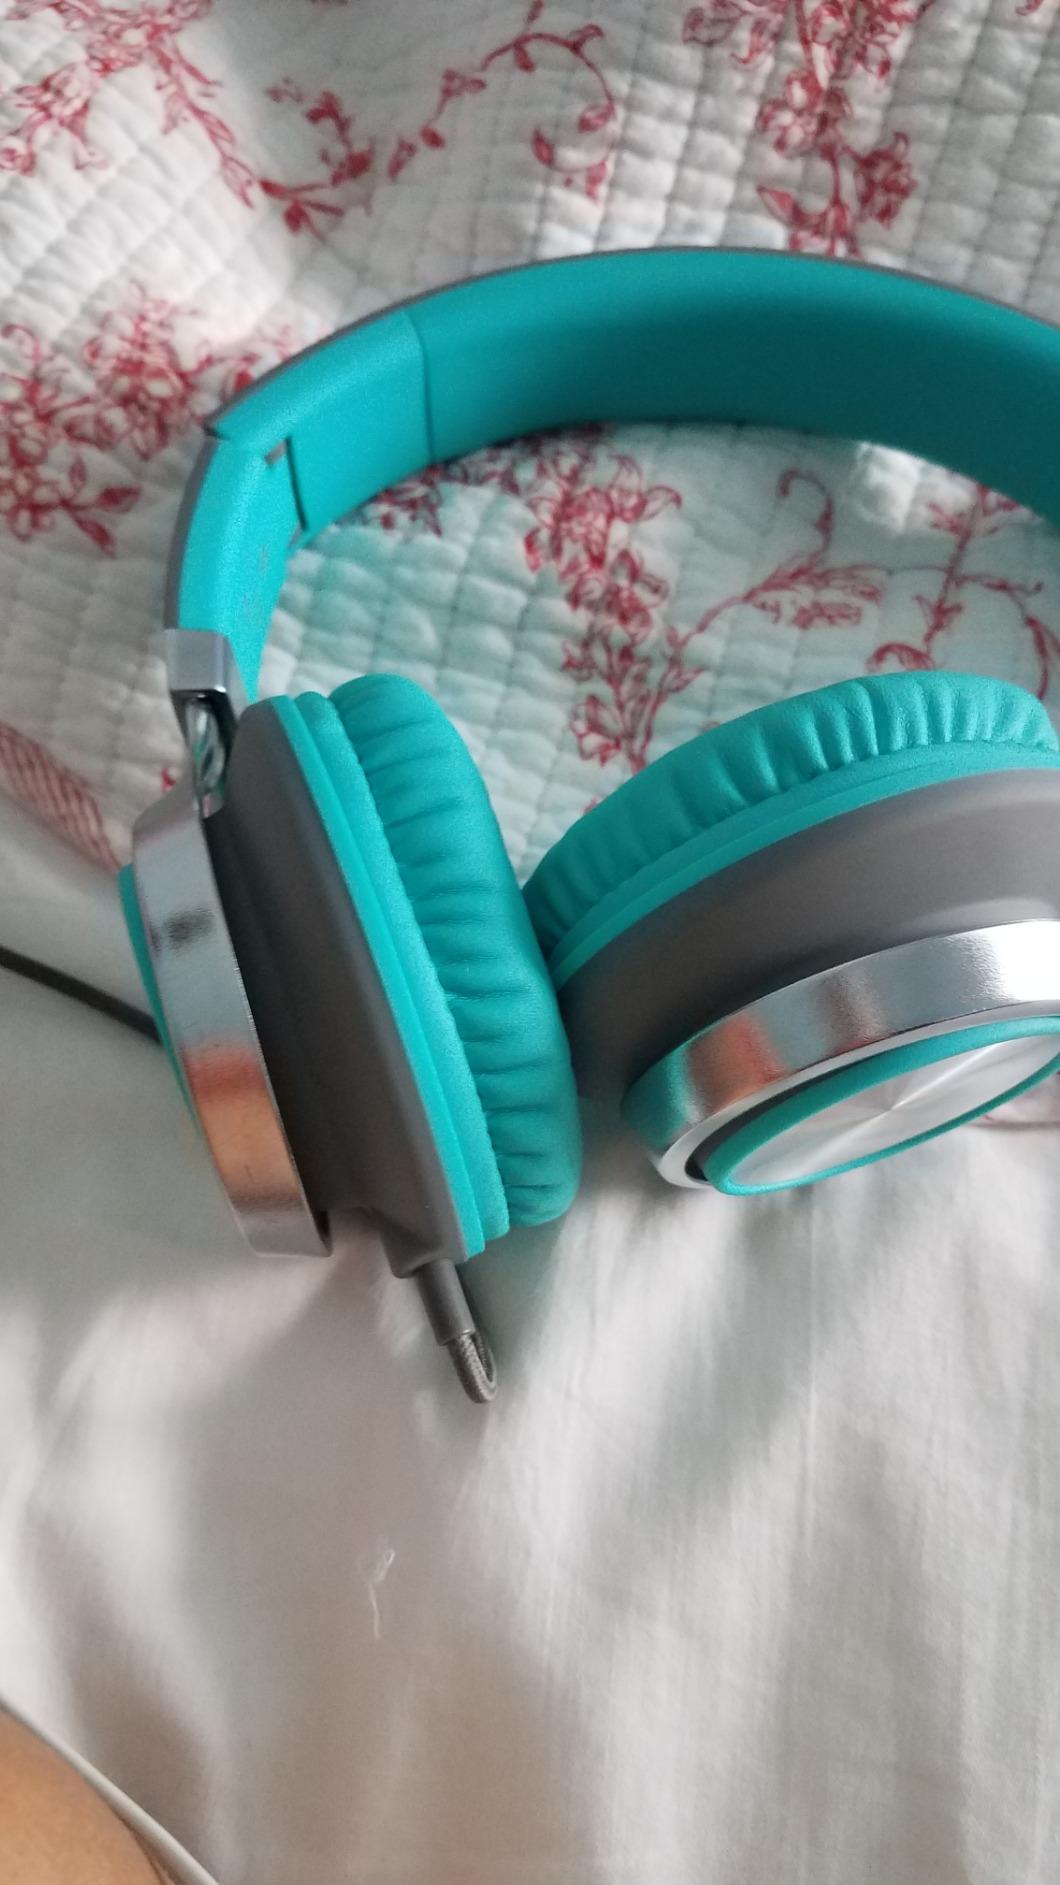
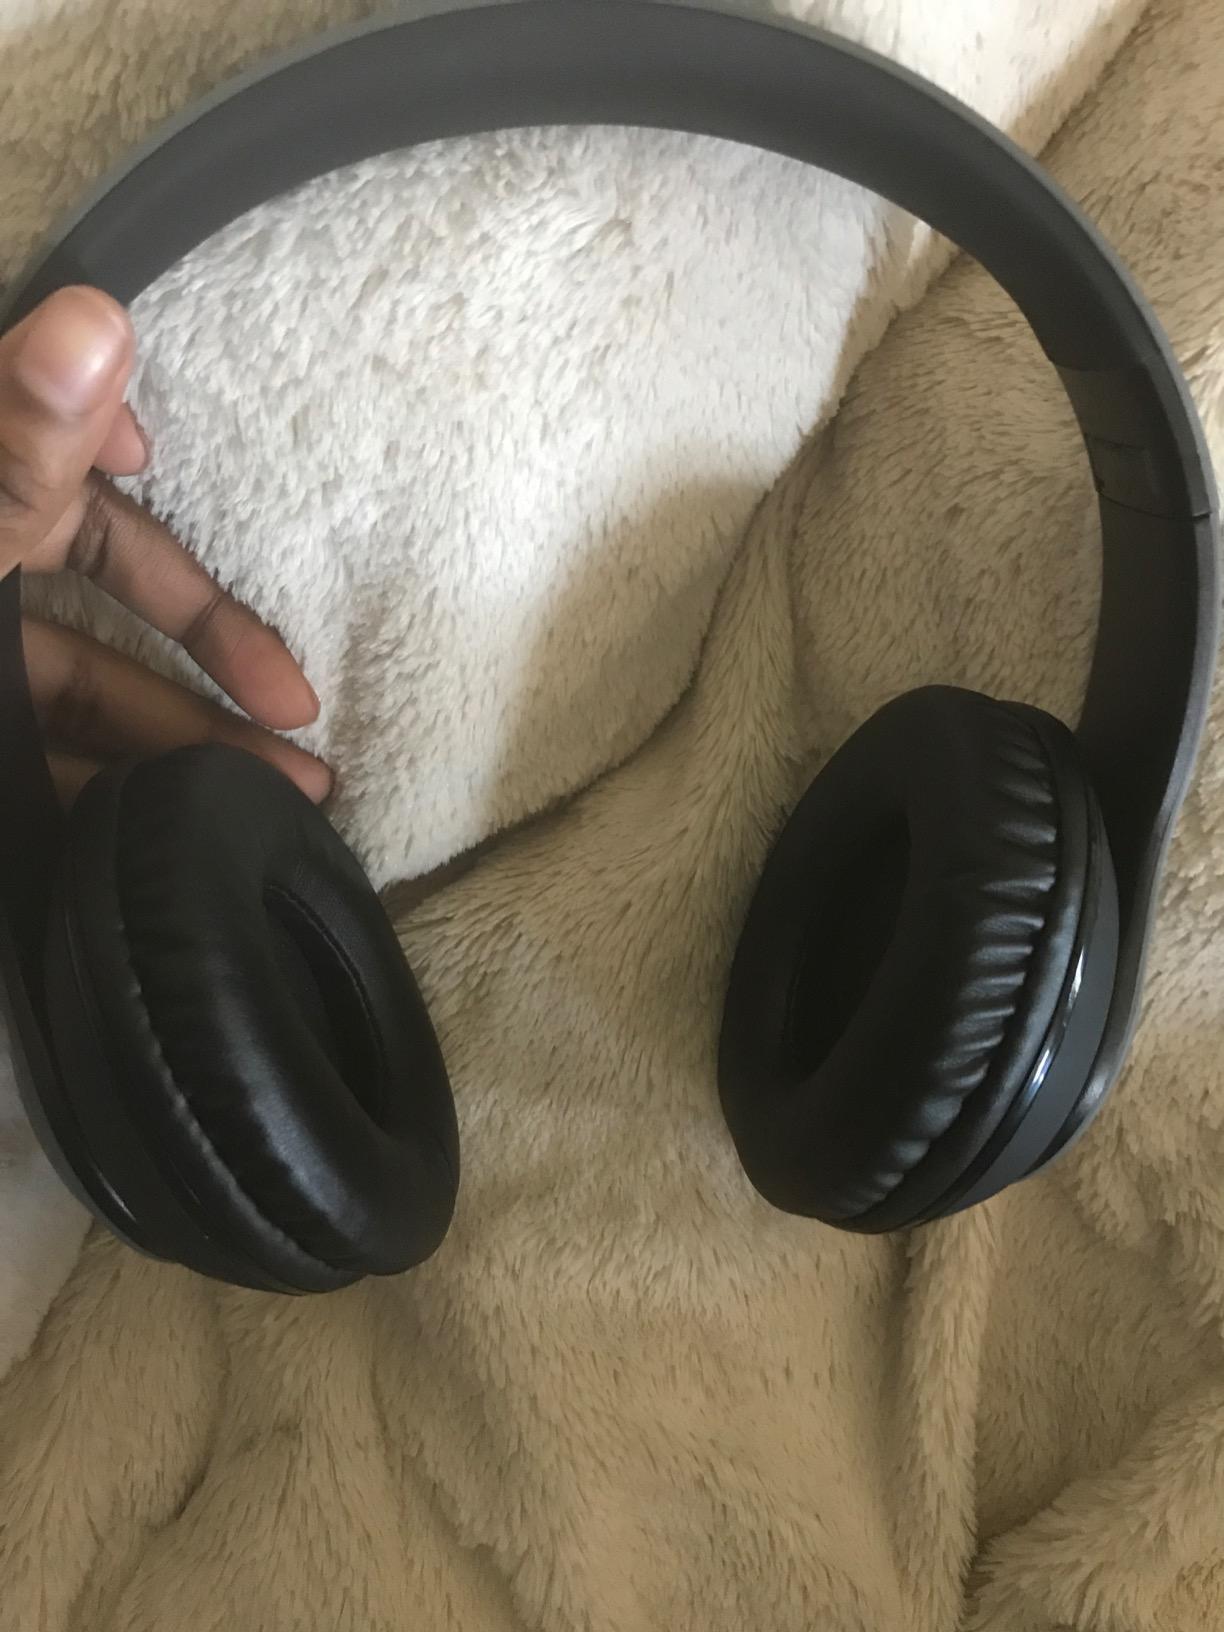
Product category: headphones
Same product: no